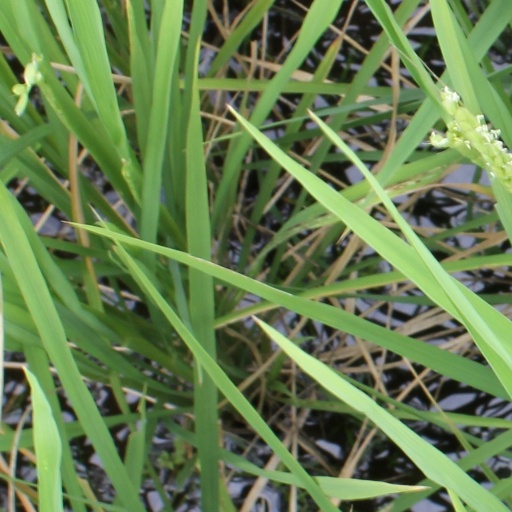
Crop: rice